Laura Martinozzi

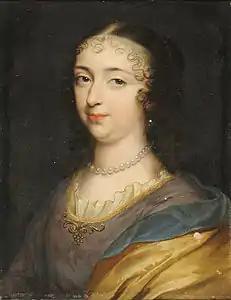

Laura Martinozzi, Duchess of Modena and Reggio (22 April 1639 – 19 July 1687), niece of the Chief minister of France Jules Cardinal Mazarin and one of the "Mazarinettes", by marriage became Duchess consort of Modena and Reggio, and following the death of her husband, she acted as regent for her minor son during 1662–1674. She was the mother of Mary of Modena, Queen consort of England, Scotland and Ireland.